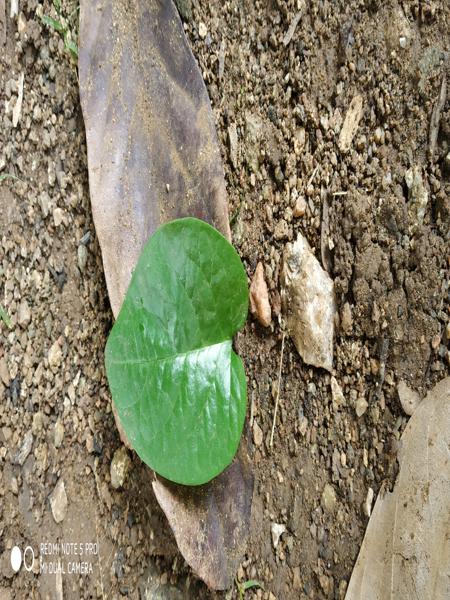
Plant: Malabar_Spinach